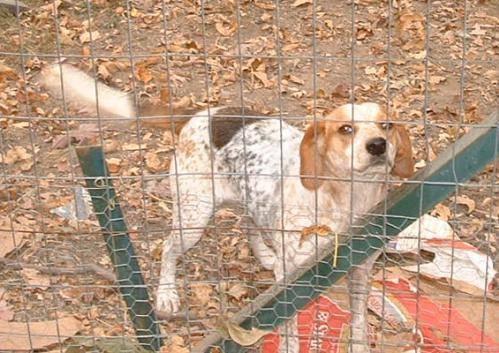
dog